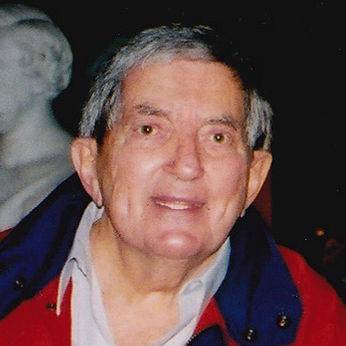
Age: 76